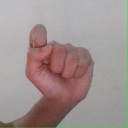
अक्षर: घ